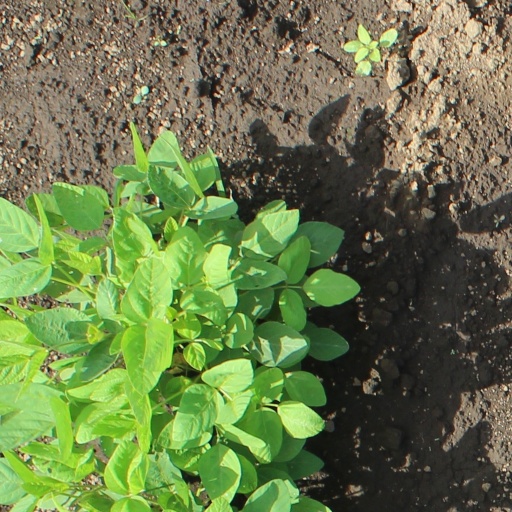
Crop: soybean